Nuclear weapon design

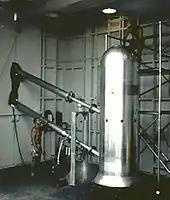
Bassoon, the prototype for a 9.3-megaton clean bomb or a 25-megaton dirty bomb. Dirty version shown here, before its 1956 test. The two attachments on the left are "light pipes"; see below for elaboration.

On March 1, 1954, the largest-ever U.S. nuclear test explosion, the 15-megaton Castle Bravo shot of Operation Castle at Bikini Atoll, delivered a promptly lethal dose of fission-product fallout to more than of Pacific Ocean surface. Radiation injuries to Marshall Islanders and Japanese fishermen made that fact public and revealed the role of fission in hydrogen bombs.